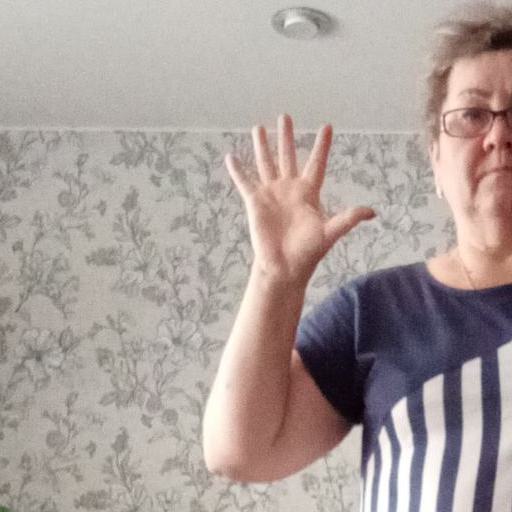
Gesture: palm